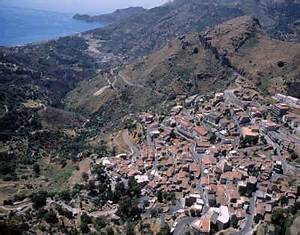
Label: chicken